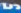
Number: 5